Cosmote S.A.

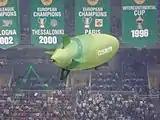
Blimp of COSMOTE in the Olympic Athletic Center of Athens

Under its Corporate Responsibility (CR) programme, COSMOTE supports actions related to the environment, society, the marketplace, the workplace and public awareness. Actions undertaken in this context include inter alia a joint sponsorship, together with the Hellenic Telecommunications Organization (OTE), of the Athens 2004 Olympic Games. COSMOTE has also initiated a Scholarship programme for university studies, awarding scholarships to high school graduates who have been admitted as first year students in higher educational institutions in Greece.